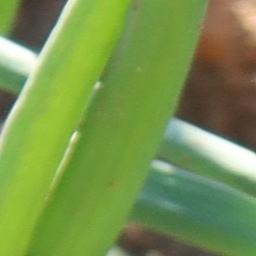
Label: healthy